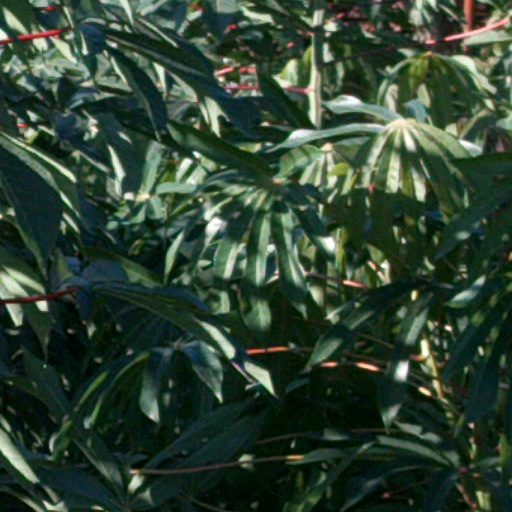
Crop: cassava